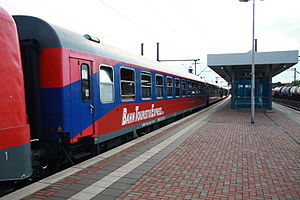
Særtog
Særtog for Bahn Touristik Express.
Et særtog er et ekstratog udover de ordinære tog, plantog, der fremgår af køreplanerne. Alt efter formålet kan toget været offentligt tilgængeligt med køreplan offentliggjort til lejligheden, det kan være eksklusivt for en bestiller, eller det kan være et ekstra tog, jernbaneselskabet selv har brug for at køre.